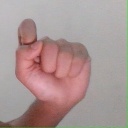
अक्षर: घ